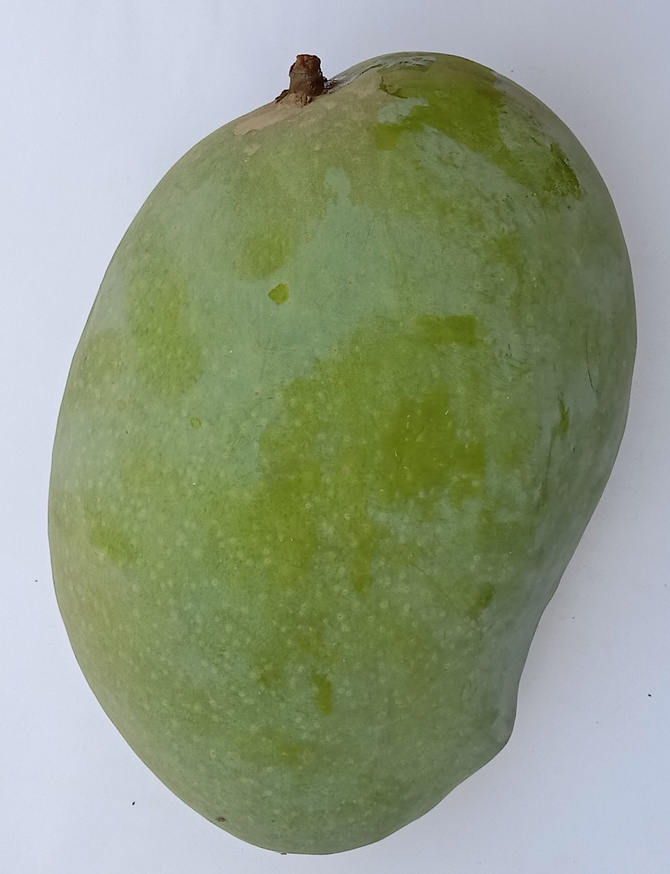
Mango variety: Fajri